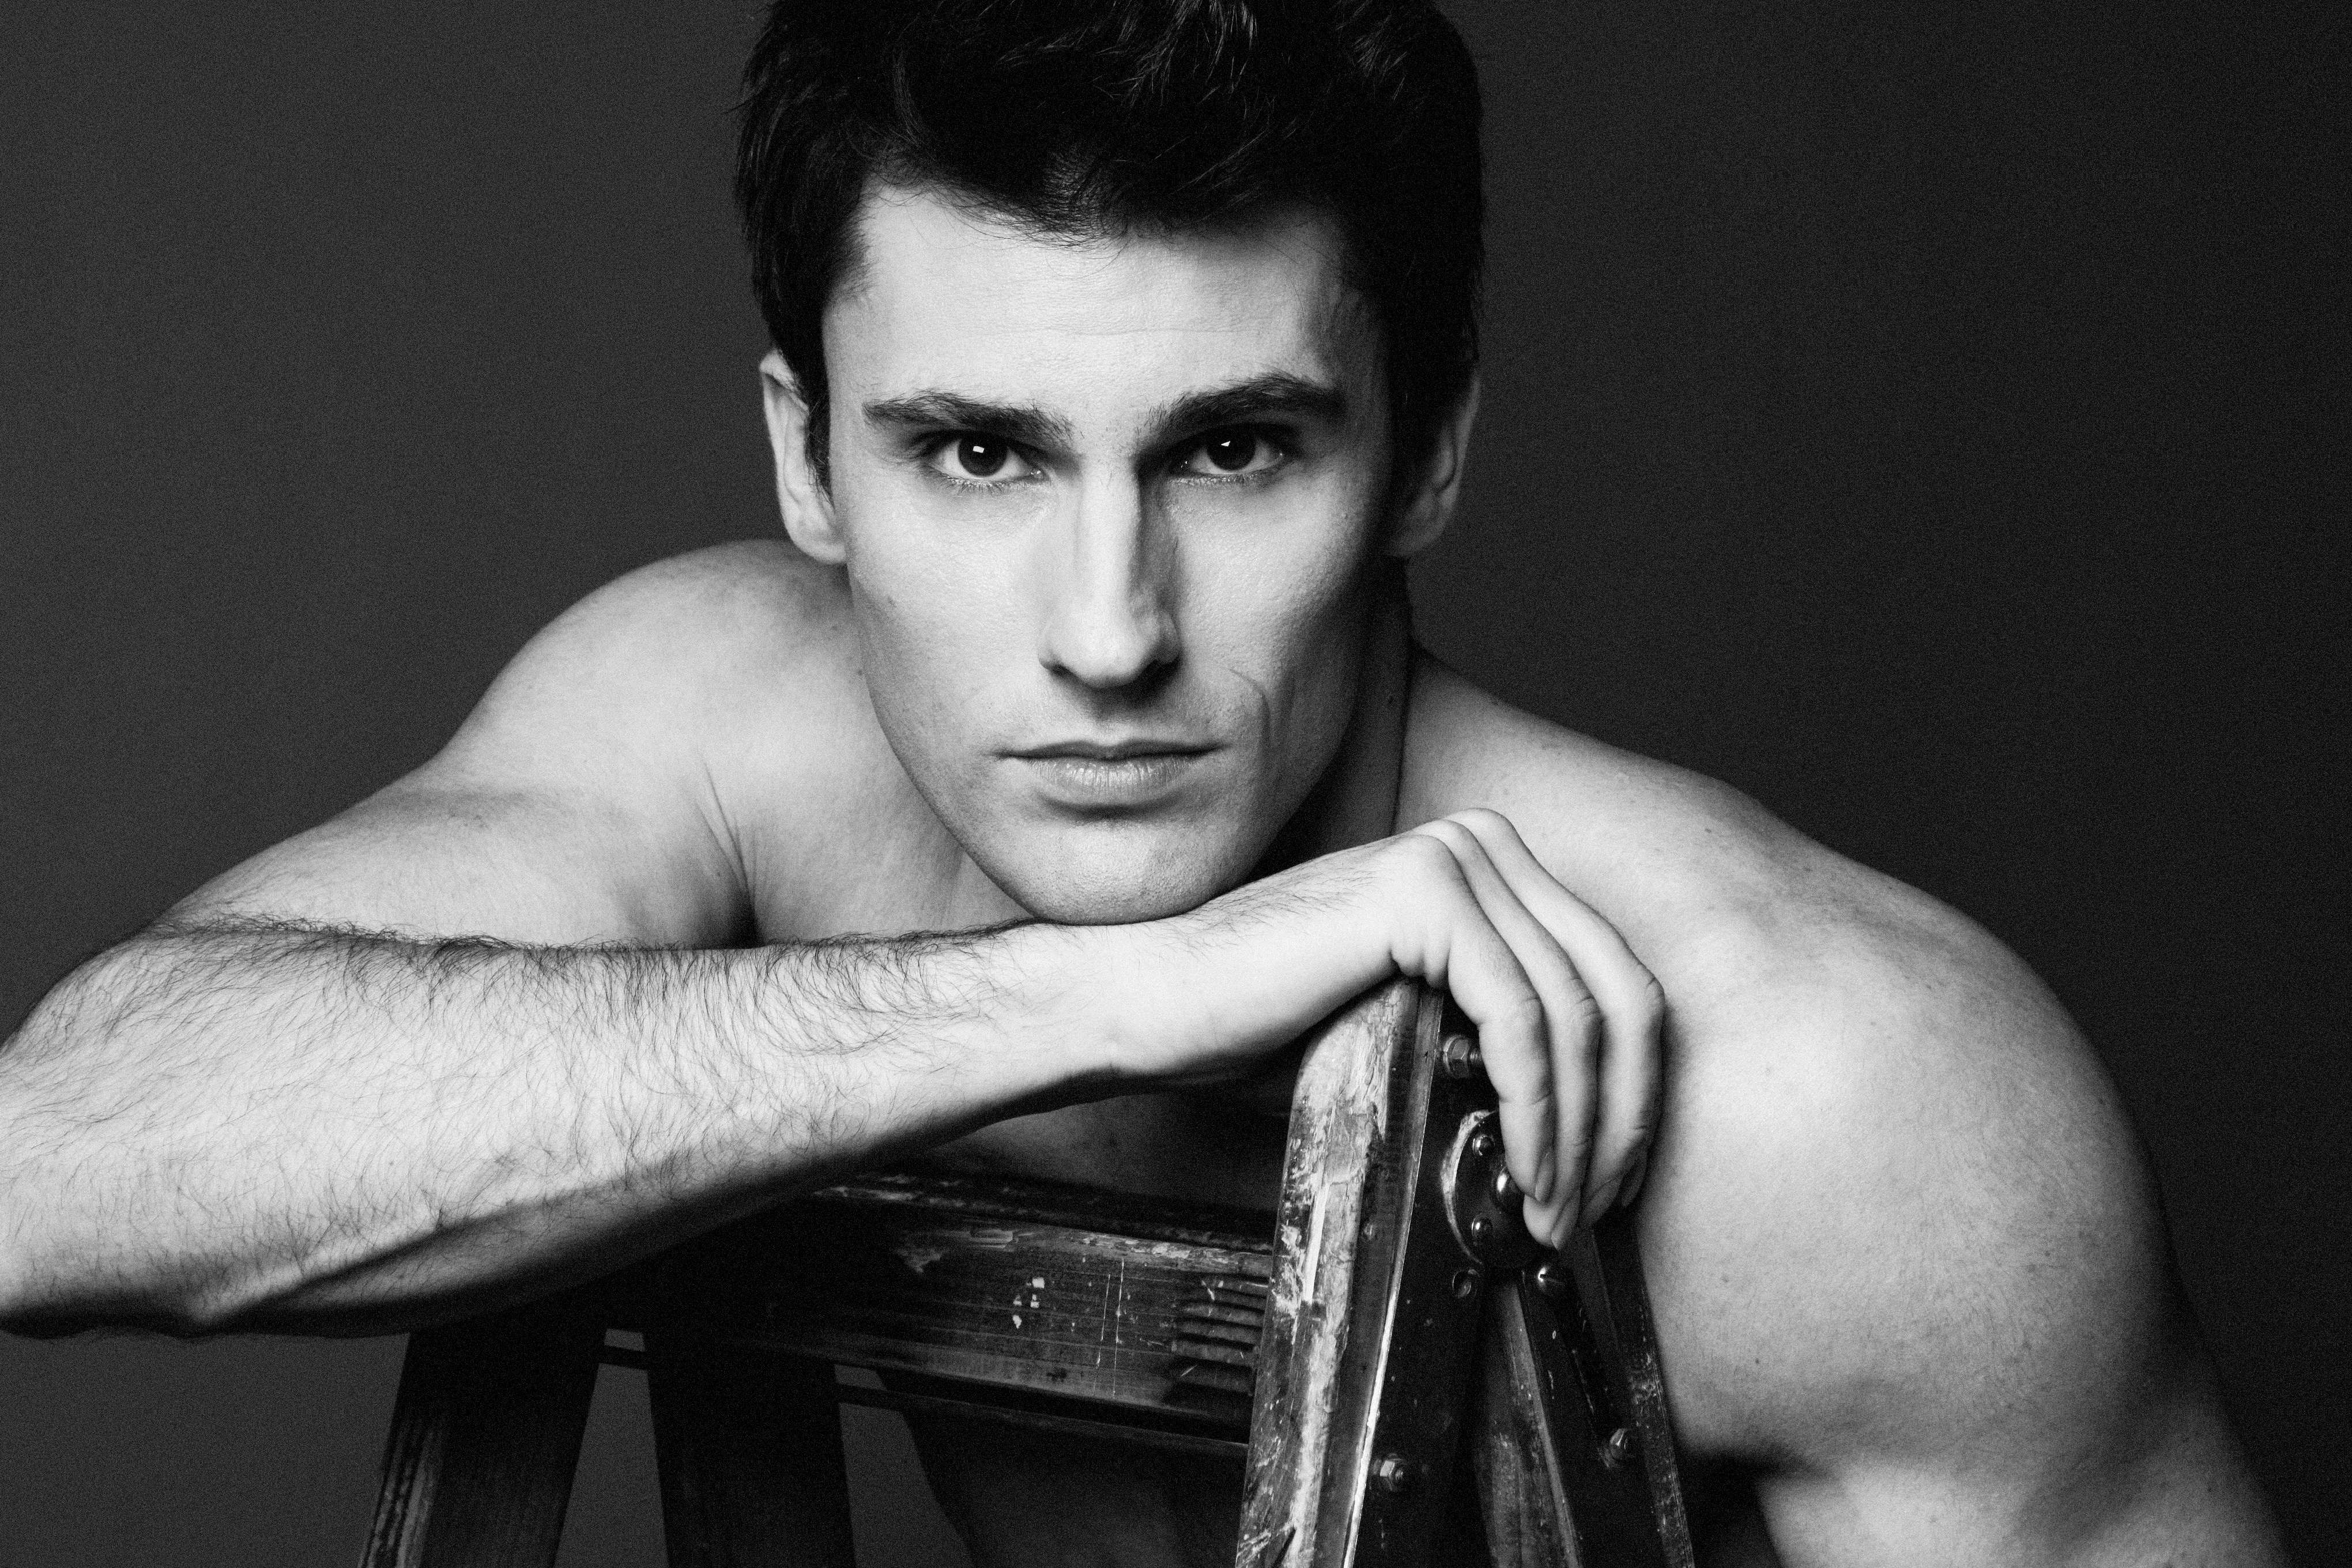
man, person, black and white, white, photography, male, portrait, model, black, monochrome, muscle, beauty, photo shoot, monochrome photography, portrait photography, film noir, art model